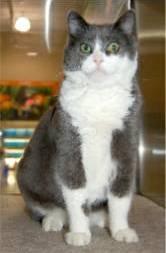
cat